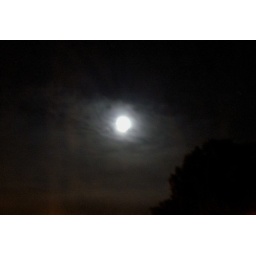
A close up of the full moon taken from my bedroom window in Bedford at midnight.